Les Peintures

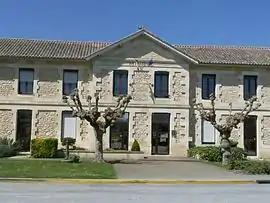
The town hall in Les Peintures

Les Peintures is a commune in the Gironde department in Nouvelle-Aquitaine in southwestern France.